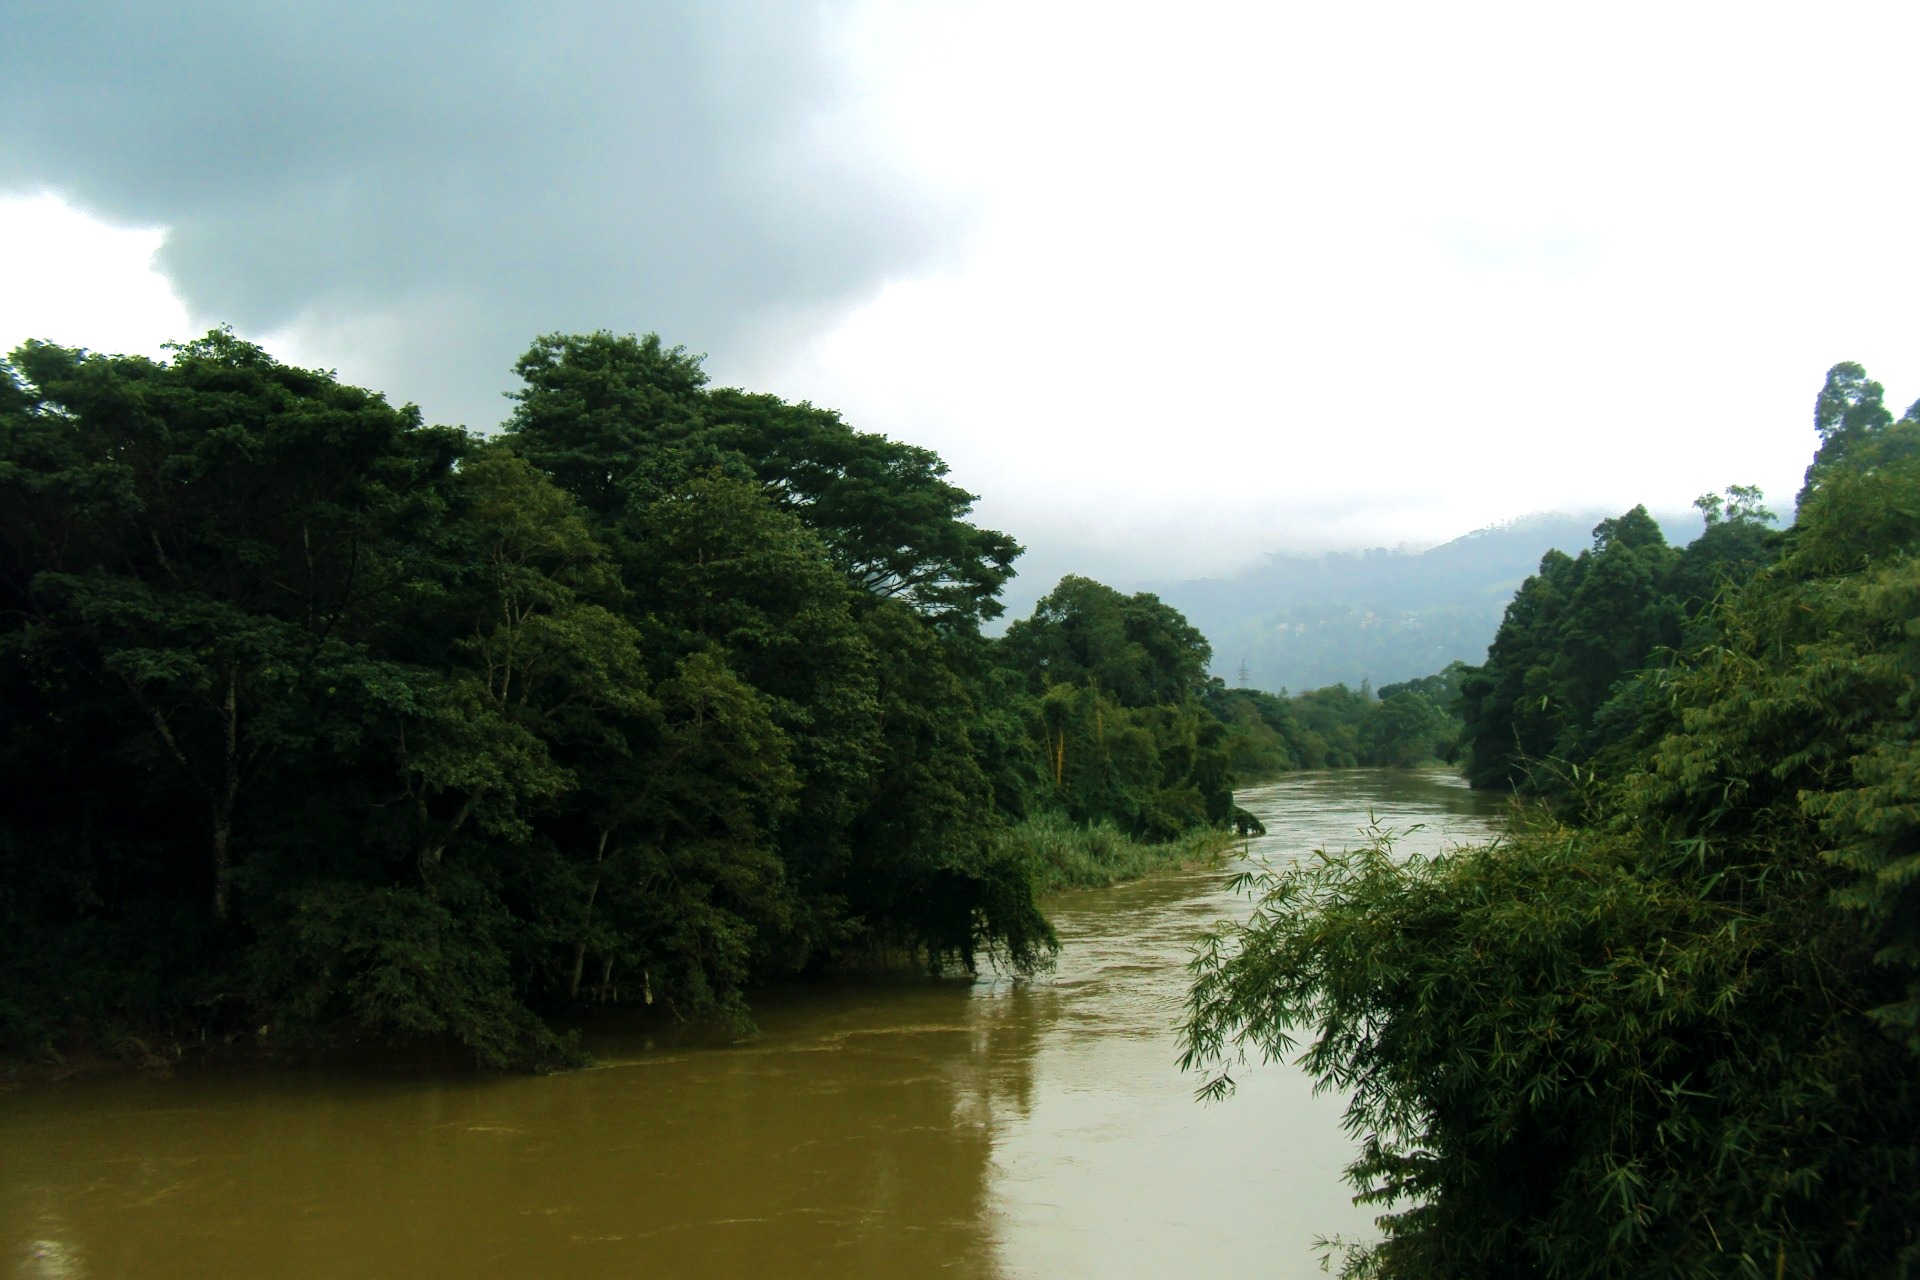
forest, sky, river, jungle, flood, waterway, rainforest, habitat, cloudy sky, sri lanka, ceylon, landform, green trees, peradeniya, geographical feature, mahaweli river, flooded river